Andy Nägelein

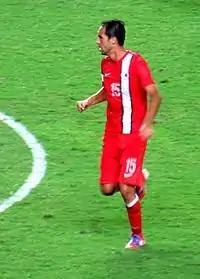
Andy made his international debut for Hong Kong against United Arab Emirates on 15 October 2013.

In principle, Nägelein can represent either the Germany or Hong Kong national teams because he has both German citizenship and right of abode in Hong Kong. However, Nägelein controversially failed in his application for a Hong Kong passport due to his German citizenship, even he has the right by Hong Kong Basic Law since he was born in Hong Kong to a Hong Kong Chinese mother.